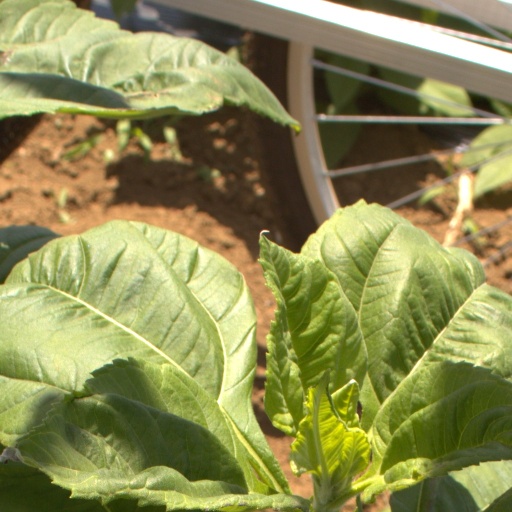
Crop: Jerusalem artichoke